New Haven Lawn Club

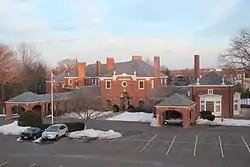

The New Haven Lawn Club is a private social club located on Whitney Avenue in New Haven, Connecticut, close to Yale University. Founded in 1891, the club is today considered one of the most prestigious in the area. Its facilities offer tennis, squash, and outdoor swimming.